Munisha Rajpal

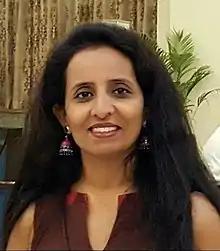
Munisha Rajpal

Munisha Mahajan Rajpal is an Indian story, screenplay and dialogue writer currently writing for "Yeh Rishta Kya Kehlata Hai" and "Shaurya Aur Anokhi Ki Kahani" on Star Plus.